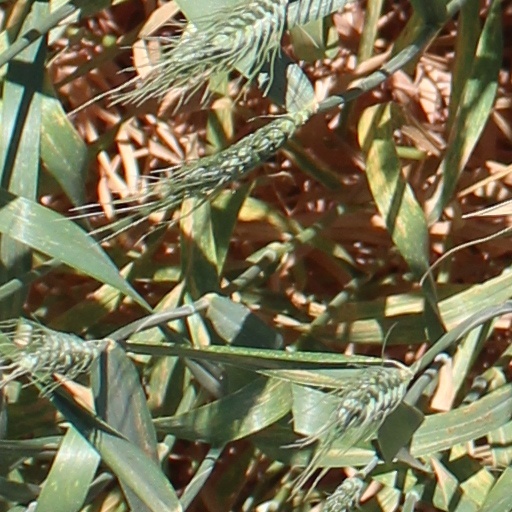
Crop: wheat